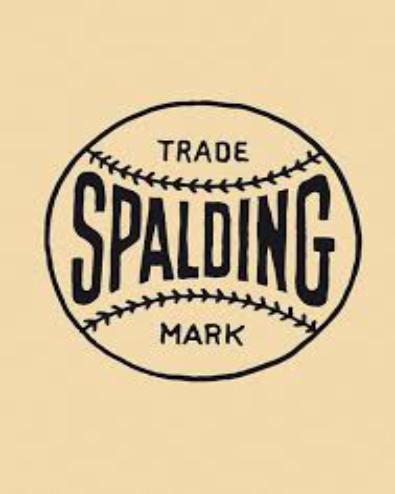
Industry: Sports